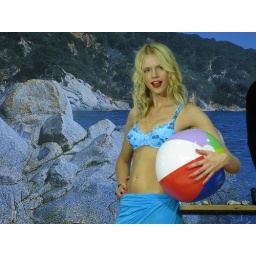
model posing in front of a wall paper at the Panasonic booth